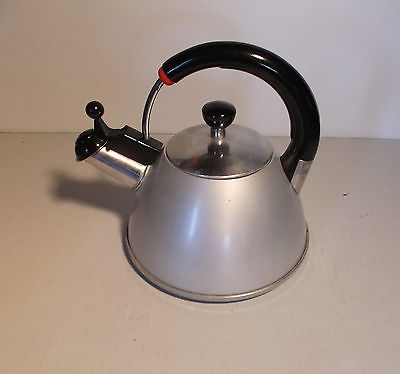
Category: kettle